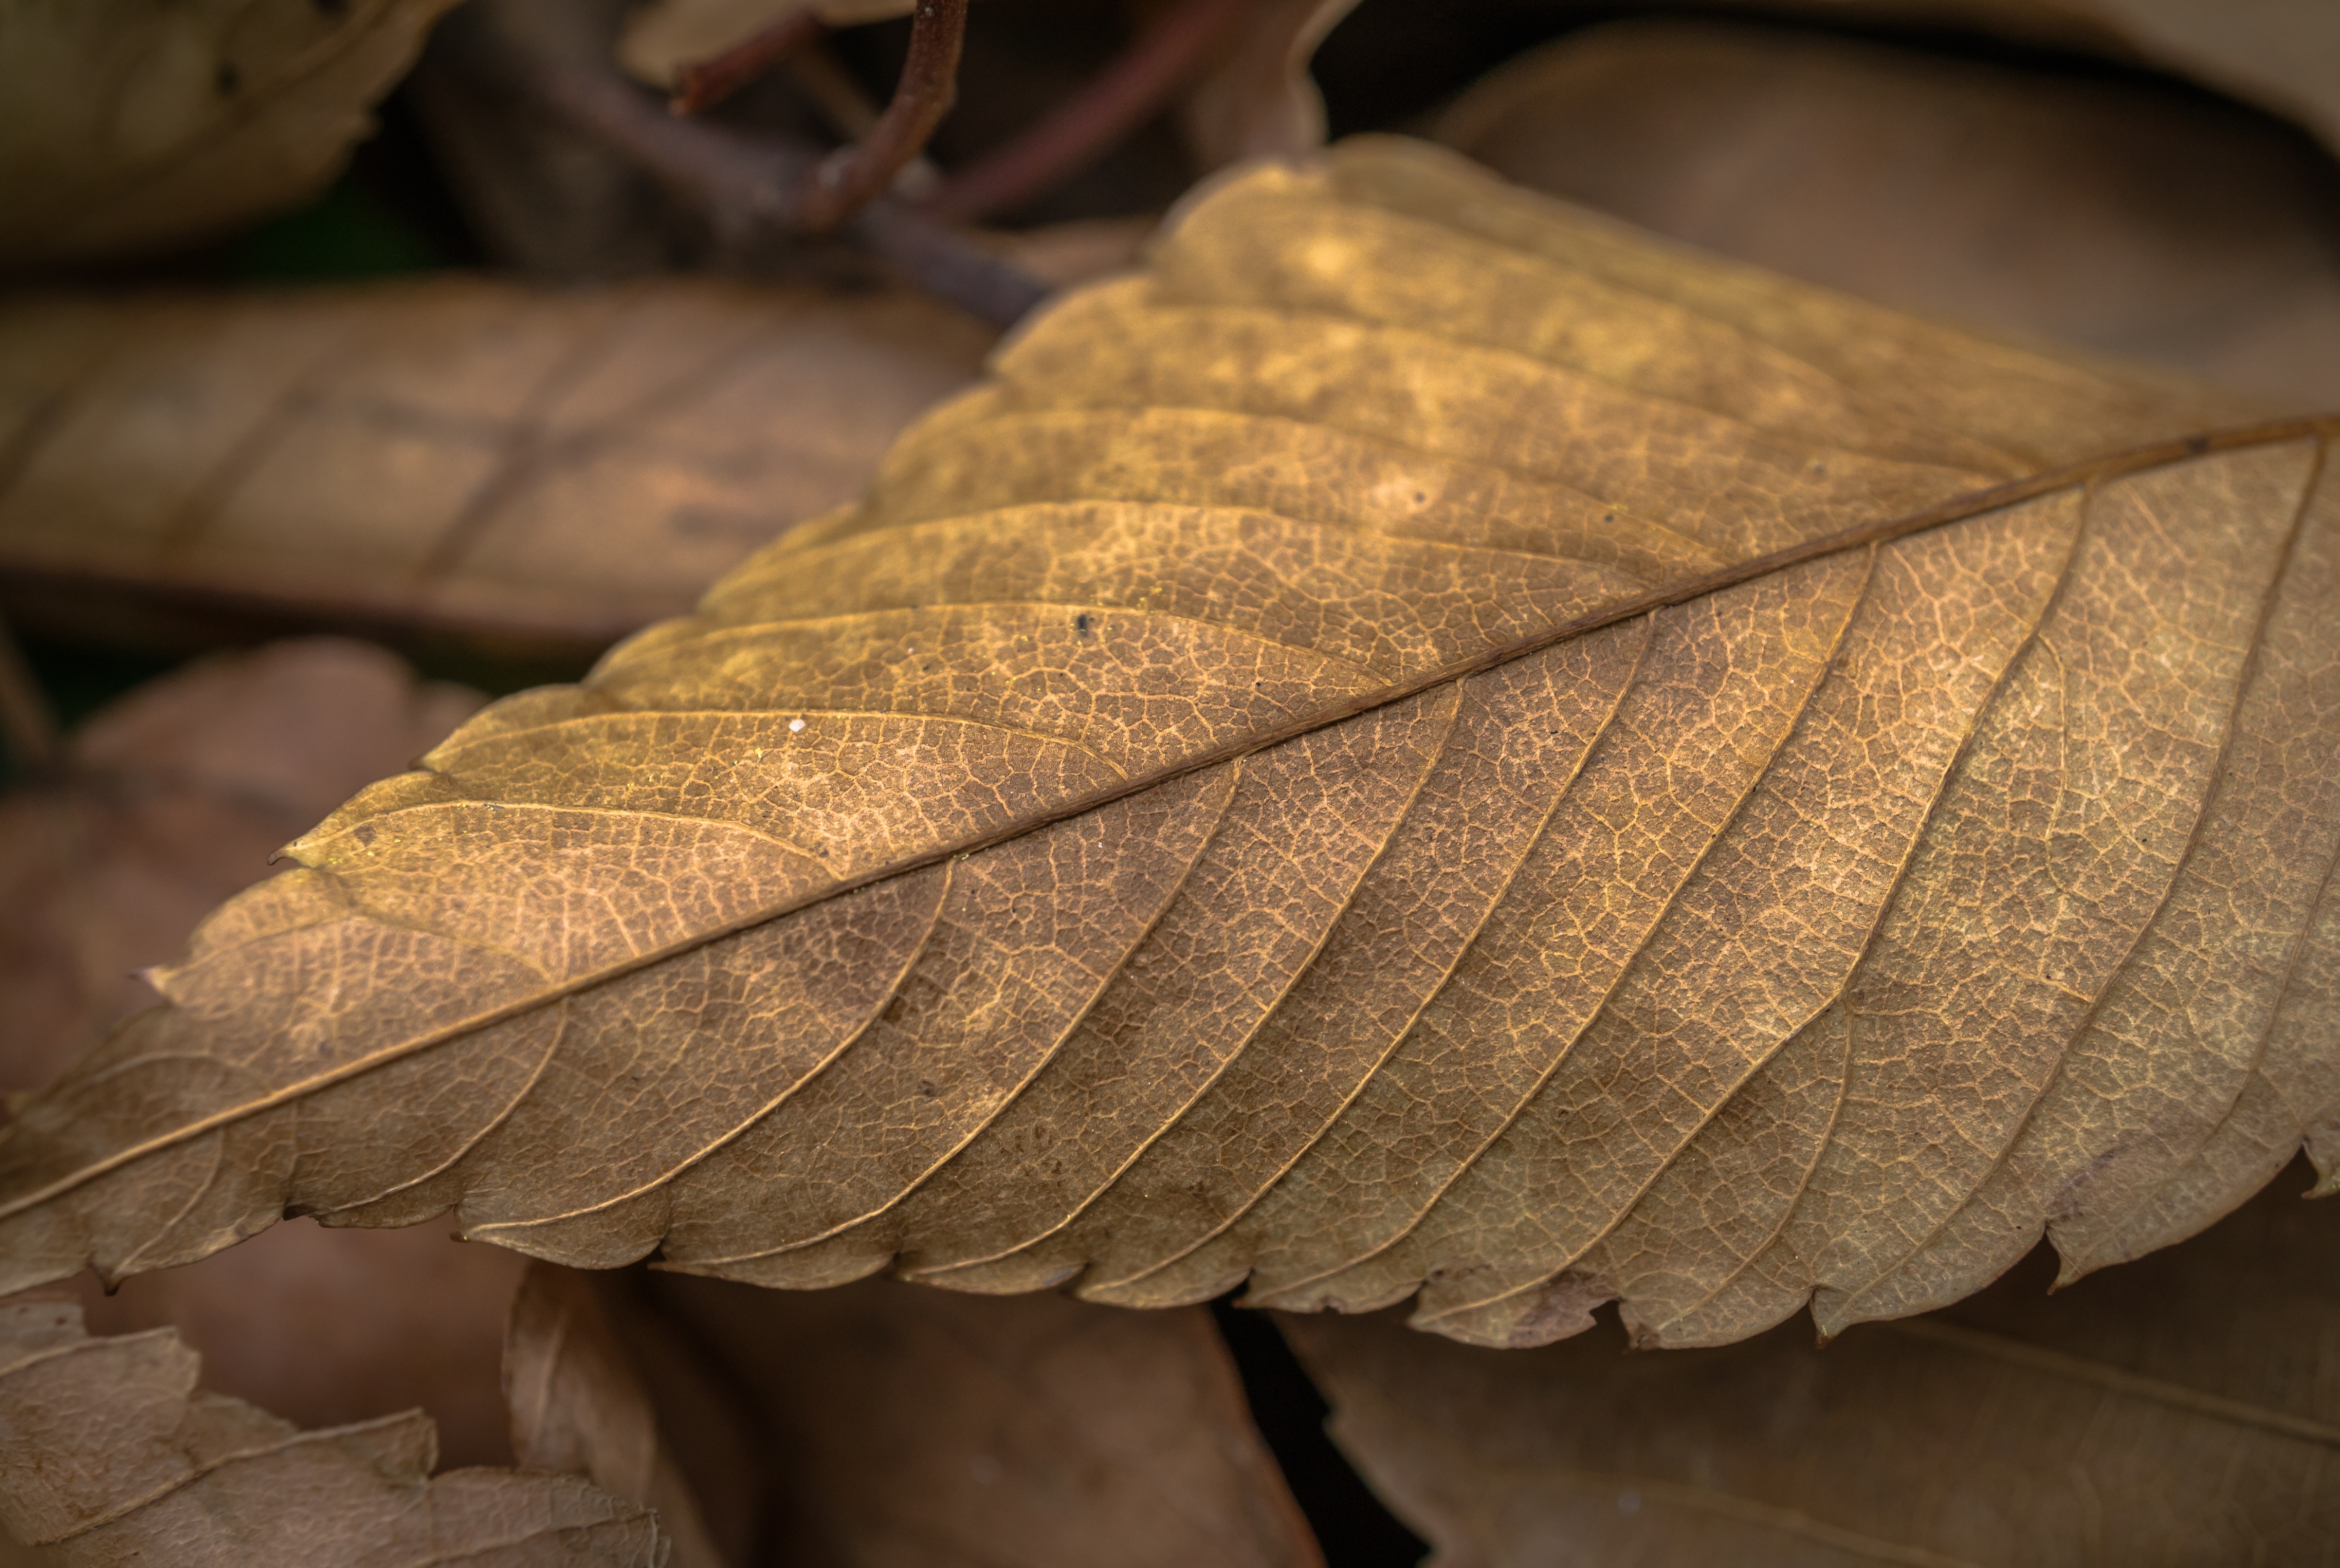
tree, nature, wing, plant, wood, texture, leaf, flower, autumn, brown, plants, close up, leaves, carving, macro photography, the leaves